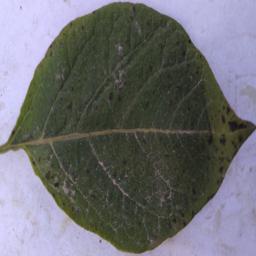
Etiqueta: Tizon_Temprano